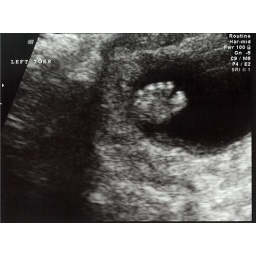
Baby boy Leiner, ready to rock your world around November 14, 2009!